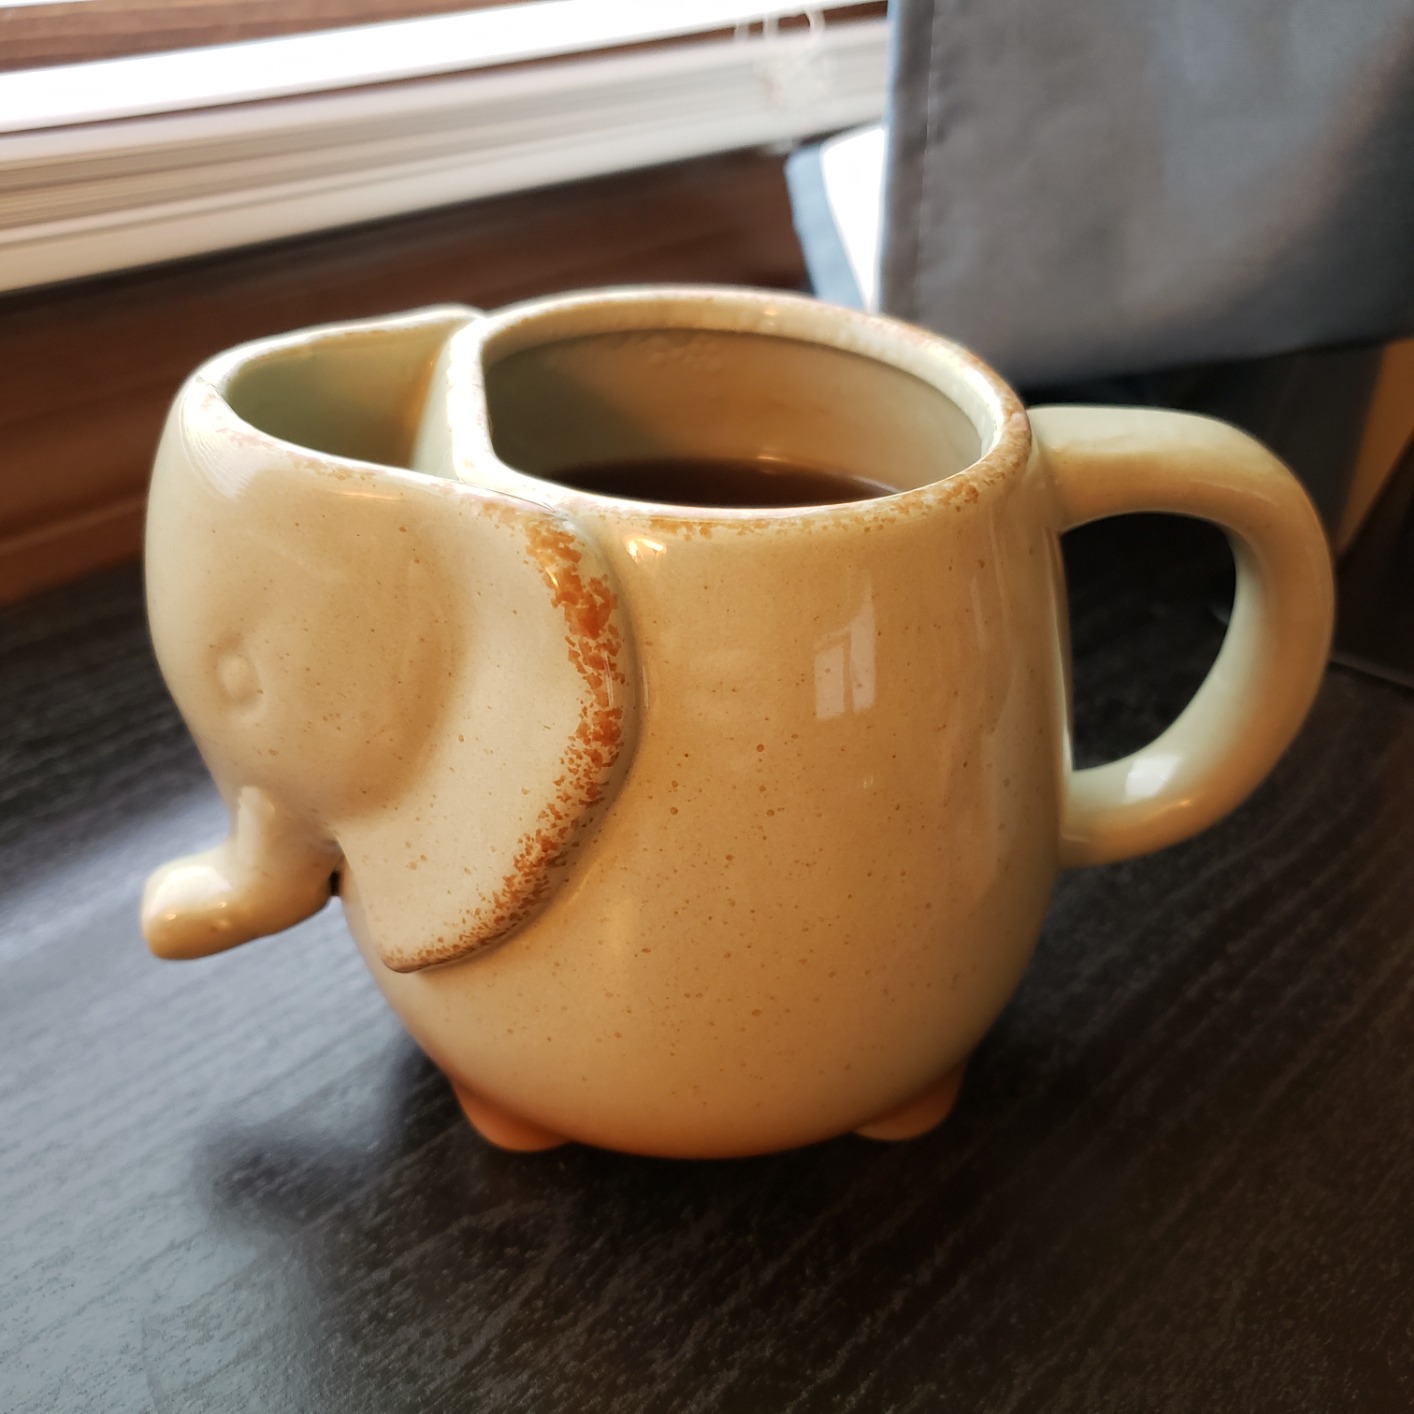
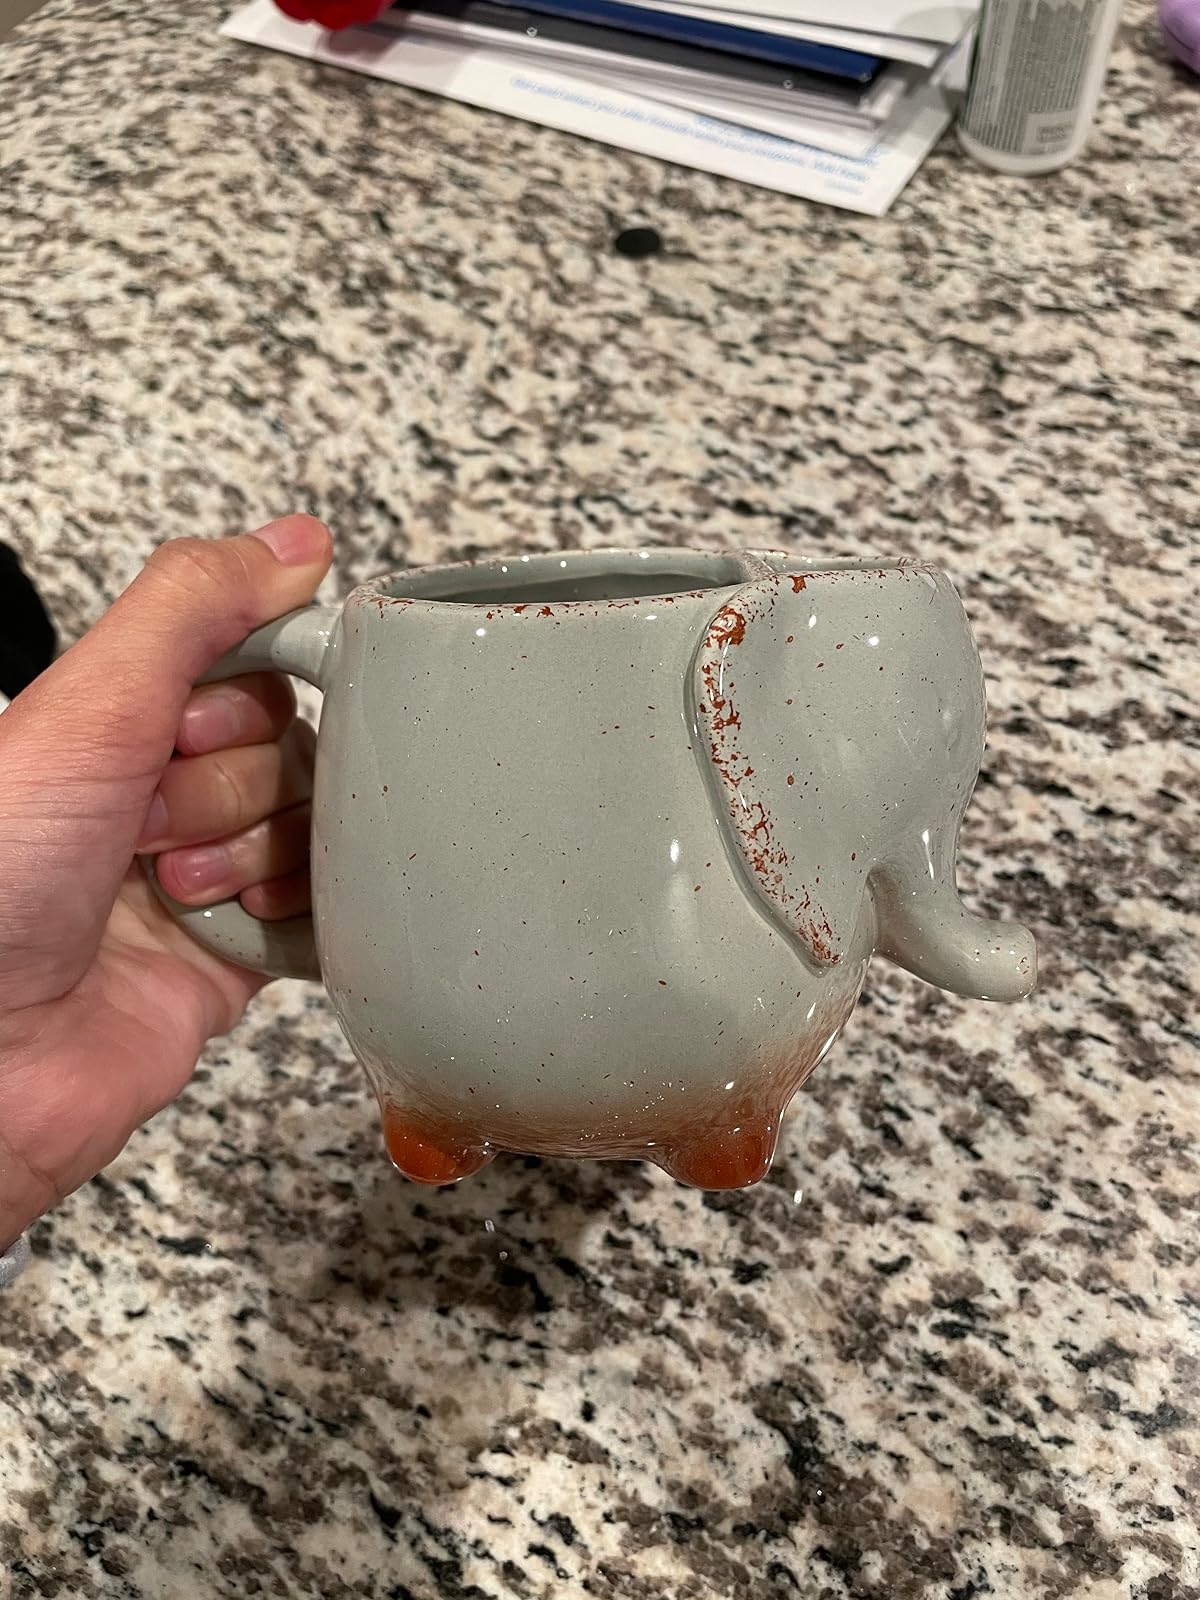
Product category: items_mug
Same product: yes